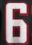
Number: 6